Jimmy Snuka

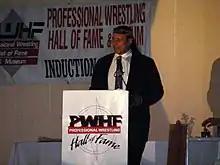
Snuka is an inductee into the Professional Wrestling Hall of Fame and Museum

On March 28, 2009, Snuka again participated at the IWC's "Night Of Legends" event, where he defeated former rival Orton. On August 1, Snuka teamed with Jon Bolen, Jimmy Vegas, and Michael Facade (with Dominic DeNucci) to defeat James Avery, Logan Shulo, Shane Taylor and Lord Zoltan (with Mayor Mystery) at IWC's "No Excuses 5" in Elizabeth, Pennsylvania. On November 28, 2009, he teamed with his son at an NWA Upstate event in Lockport, New York. They defeated the NWA Upstate Tag Team champions Hellcat and Triple X in a non-title match.